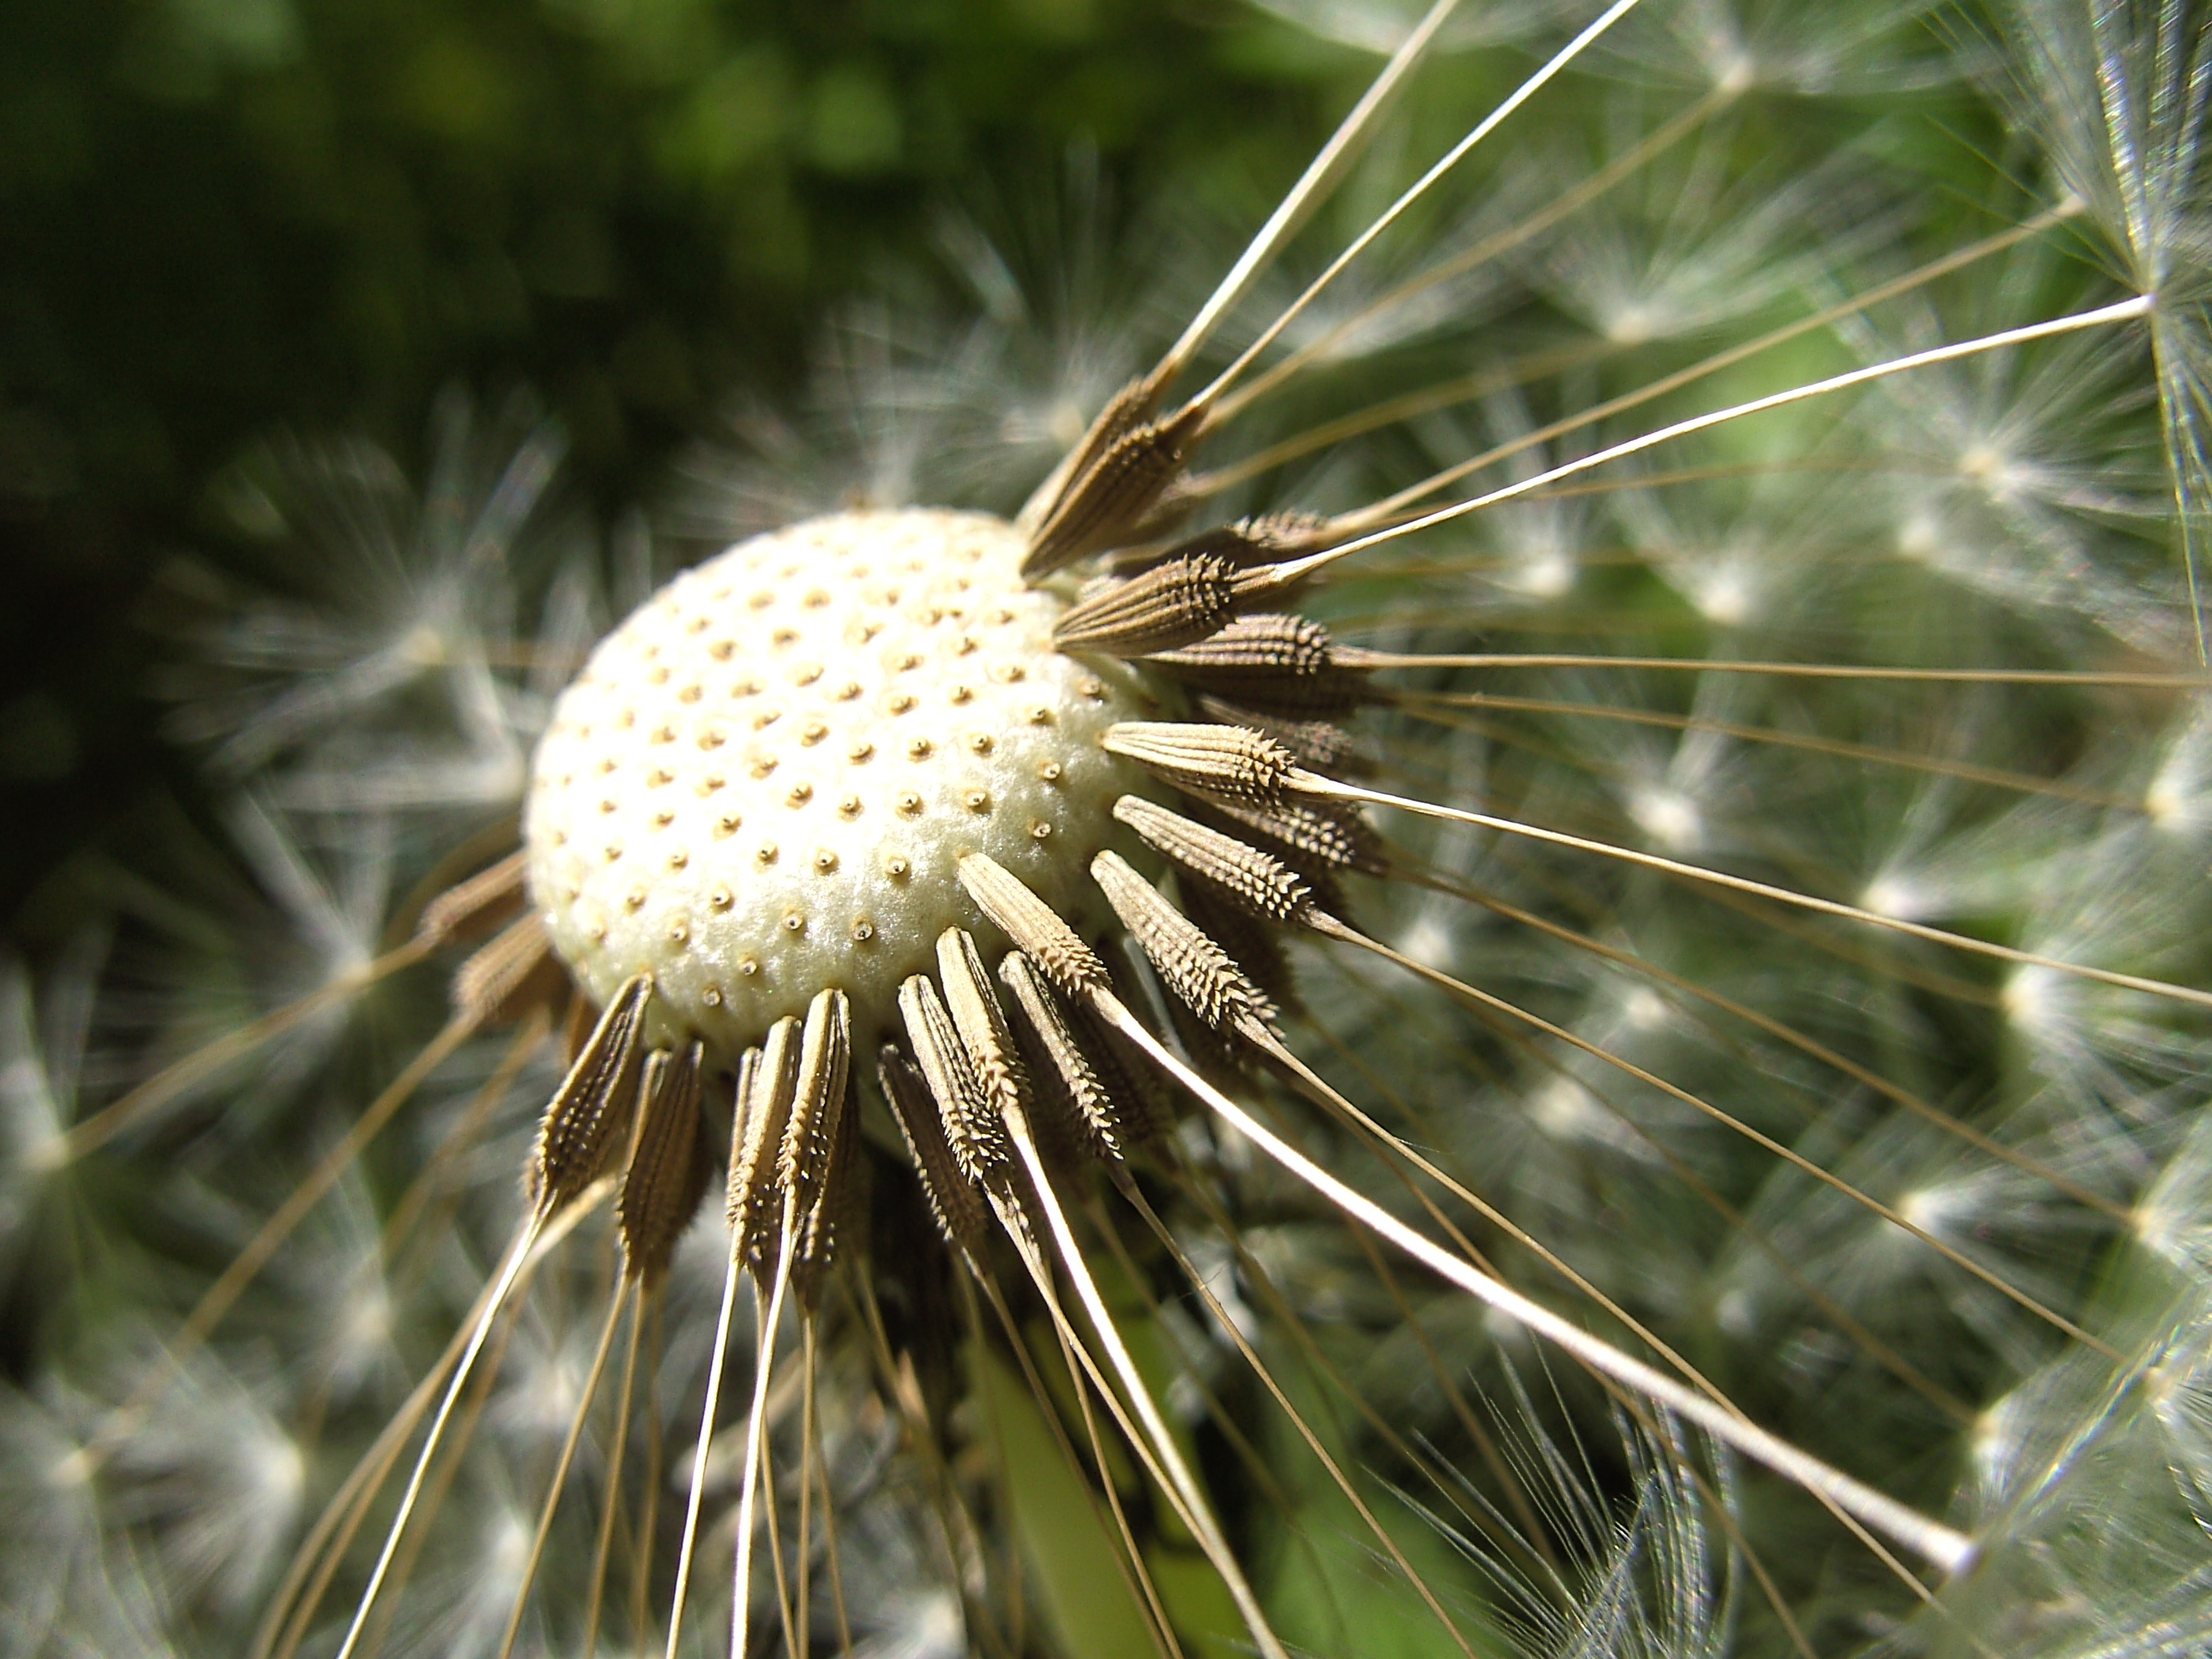
nature, grass, branch, plant, photography, dandelion, leaf, flower, green, produce, botany, flora, fauna, wildflower, flowers, close up, roadside, thistle, weeds, macro photography, flowering plant, daisy family, grass family, plant stem, land plant, thorns spines and prickles